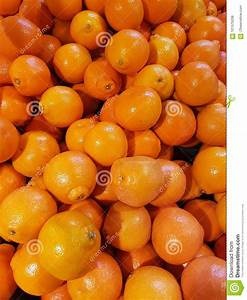
Label: mandarine